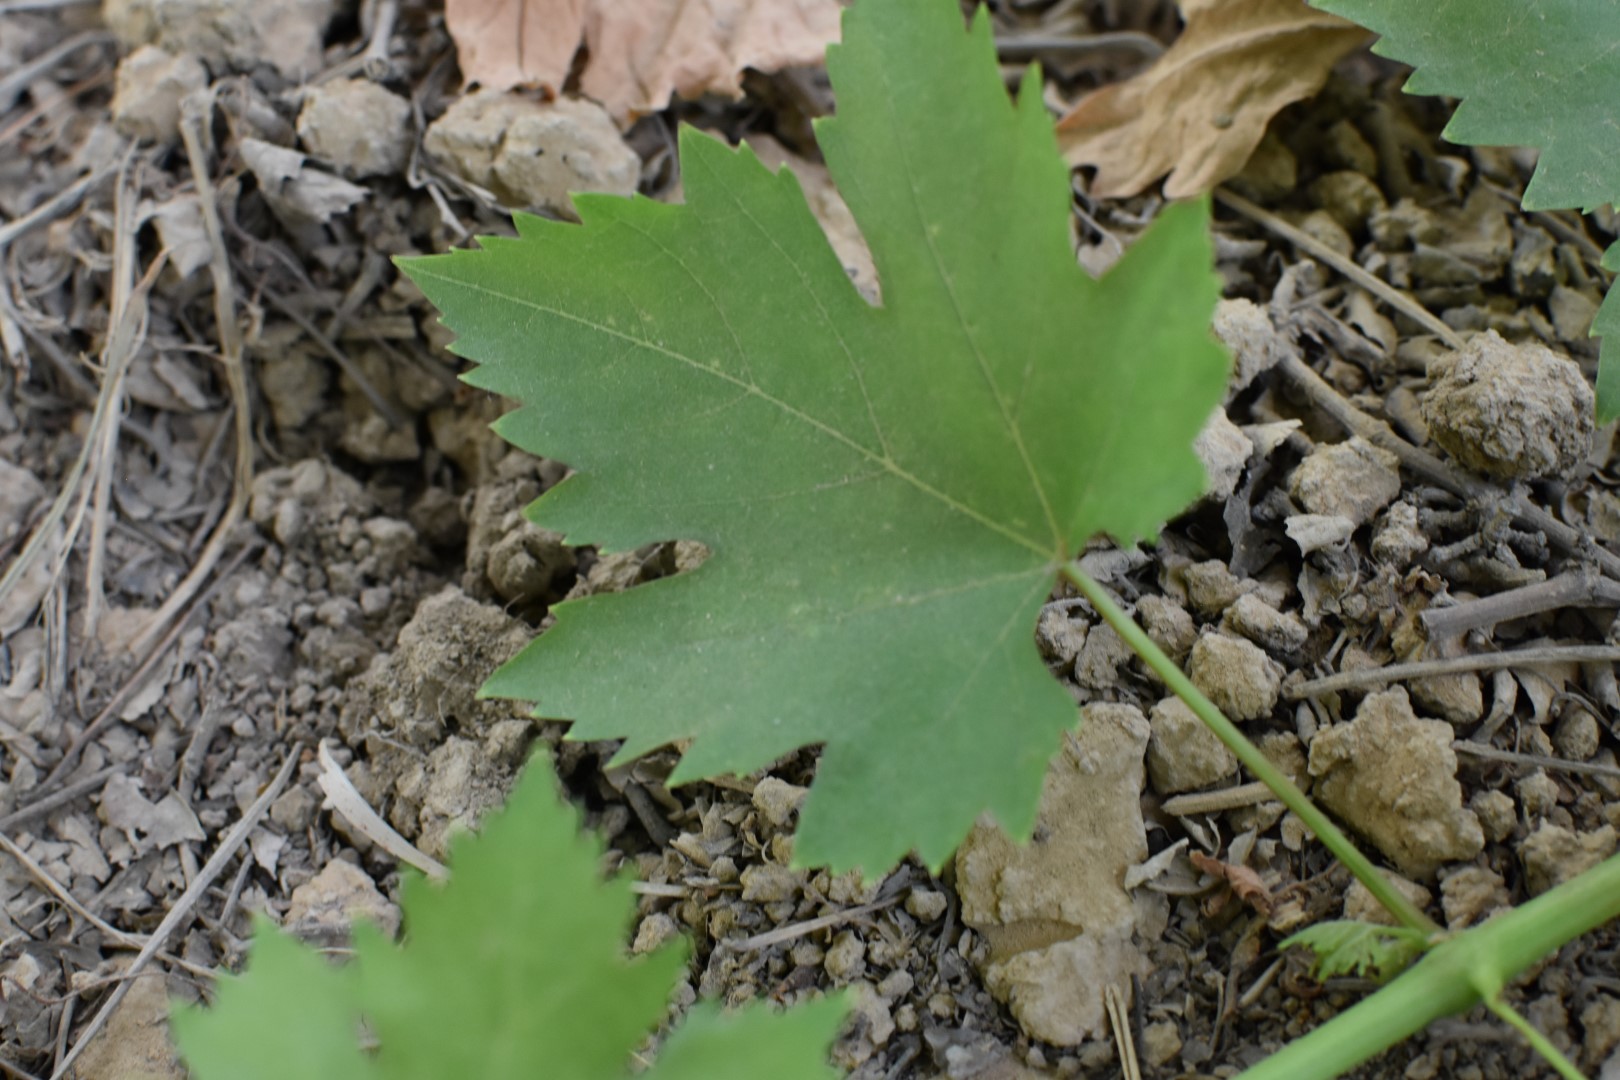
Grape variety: Riasi